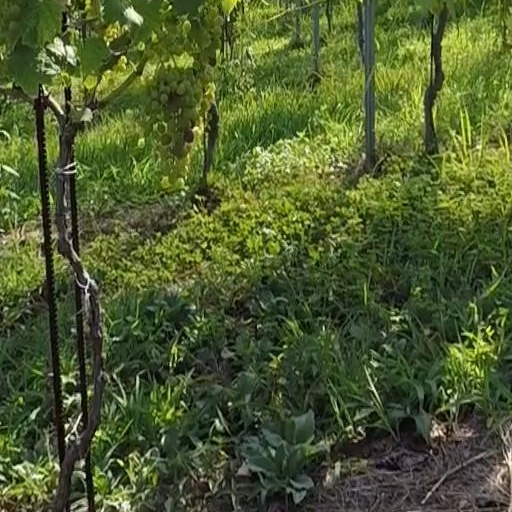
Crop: grape